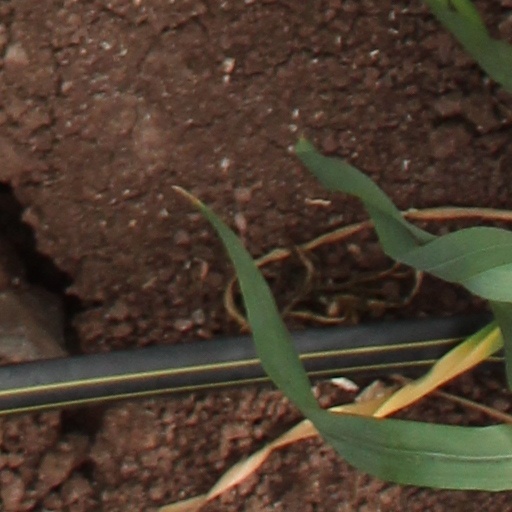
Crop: wheat